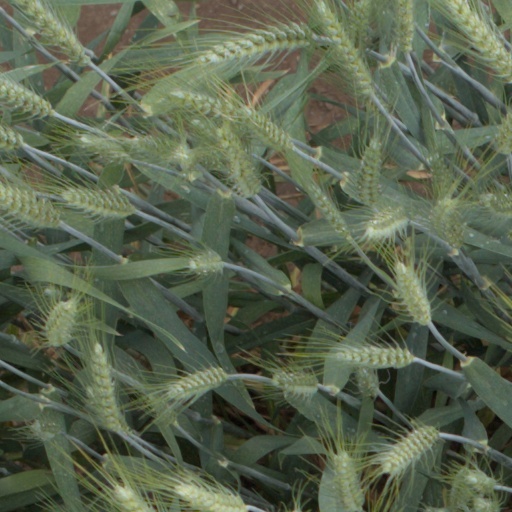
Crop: wheat